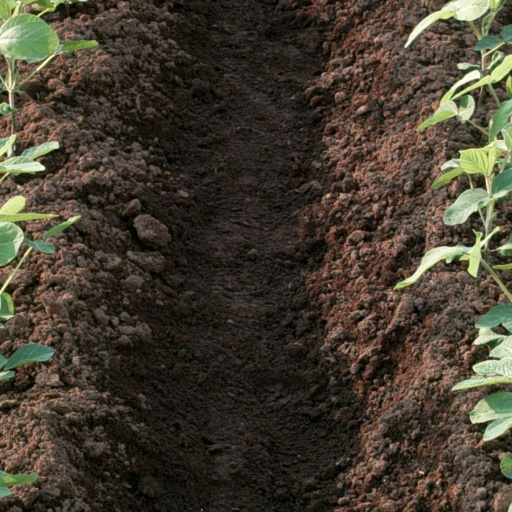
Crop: soybean